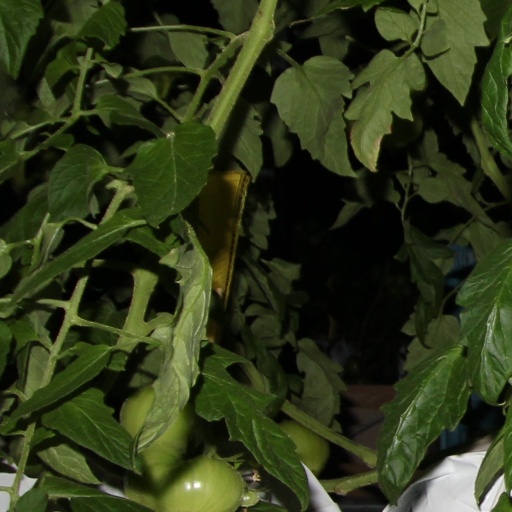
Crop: tomato